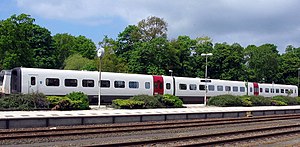
Jens Nielsen (arkitekt) / Galleri
Jens Freddy Nielsen var en dansk arkitekt og designer, der var overarkitekt for DSB 1979-1984 og designchef for samme etat 1971-1992. Han var en af Danmarks mest toneangivende industrielle designere.